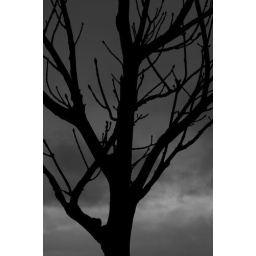
Phoenix Park tree close up against sky